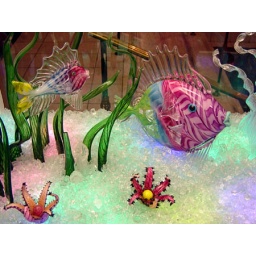
Part of a display of hand-blown glass fish in a gallery on the Strand in Galveston, Texas.